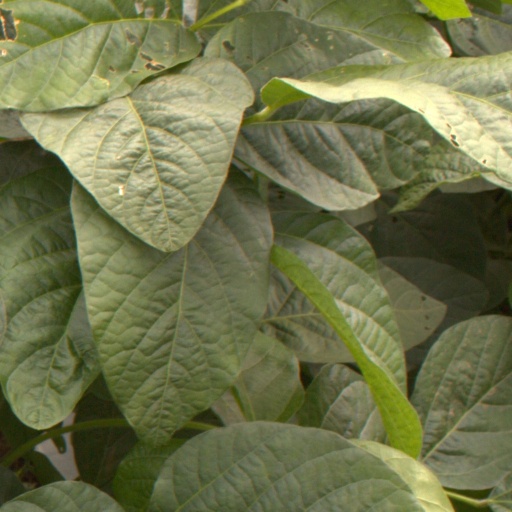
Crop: soybean